Nelson's Dockyard

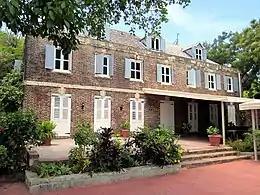
Admiral's Inn (the former Pitch and Tar Store)

Construction of the modern Naval Dockyard began in the mid-1740s, on the western side of English Harbour. Enslaved Africans from plantations in the vicinity were sent to work on the dockyard.